Chevrolet Suburban

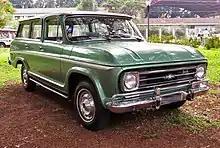
Front view, from the right, of a green 1972+ Chevrolet Veraneio

In 1964, Chevrolet in Brazil introduced a 5-door version of the Suburban called C-1416 (known as Veraneio from 1969 onwards, which is Portuguese for "summertime"). It was based on the contemporary Brazilian Chevrolet C-14. Like the C-14, the C-1416/Veraneio used the instrument cluster from the U.S. C/K series, although the exterior sheet metal layout is exclusive to Brazil. It was initially powered with a Chevrolet 4.2L inline-six based on the pre-1962 "Stovebolt" engines. Later, it used the engine from Chevrolet's Brazilian mid-size sedan – the Opala. The original version of the Veraneio was kept in production, with another grille and interior, until 1988 (1989 model year), but it was eventually replaced with an updated version based on the Série 20 family. The second generation of Veraneio was produced from 1989 to 1995.